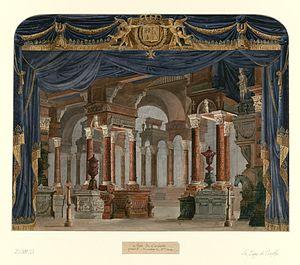
Les tombeaux de Corinthe, décor de l'acte III, tableau 1, du Siège de Corinthe esquissé par Auguste Caron
Le Siège de Corinthe est un opéra en trois actes composé par Gioachino Rossini sur un livret français de Luigi Balocchi et d'Alexandre Soumet. Il résulte d'un remaniement d'une partie de la musique de Maometto II, que le compositeur avait créé pour Naples en 1820 sur un livret de Cesare della Valle.